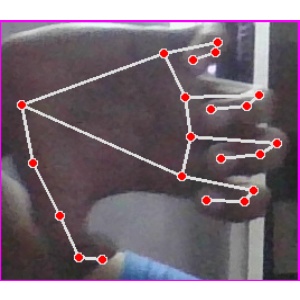
अक्षर: त